Ontonagon River

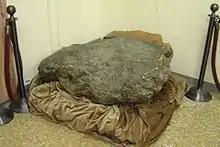
The Ontonagon Copper Boulder in the Smithsonian

A very large mass of solid, nearly pure copper, the Ontonagon Boulder, was removed from the west branch of the Ontonagon River and transported in 1842 to Detroit, where it was weighed at 3708 pounds. It is displayed in Washington, D.C., at the Smithsonian National Museum of Natural History.